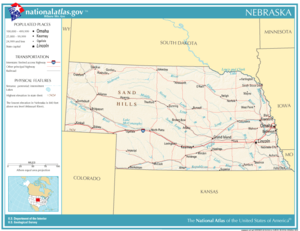
L'État américain du Nebraska compte 530 municipalités, dont 147 villes et 383 villages.
Le Nebraska est un État du Centre des États-Unis, situé au cœur de la région des Grandes Plaines et du Midwest. Il est bordé par six États : le Wyoming à l'ouest, le Dakota du Sud au nord, l'Iowa à l'est, le Kansas et le Colorado au sud, et le Missouri au sud-est. Sa capitale est Lincoln et la plus grande ville Omaha, avec une aire urbaine d'environ 900 000 habitants. Traversé par la rivière Missouri, le Nebraska est un État rural et agricole relativement peu peuplé. Ses paysages sont essentiellement composés de vastes prairies dépourvues d'arbres, bien que les premiers contreforts des montagnes Rocheuses vallonnent l'Ouest du territoire, avec des curiosités géologiques comme la Chimney Rock. Son climat connaît de fortes variations de température, entre un été chaud et un hiver rude, ainsi que de nombreuses tornades et tempêtes.